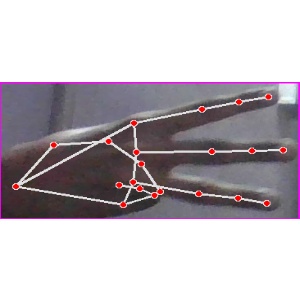
अक्षर: भ